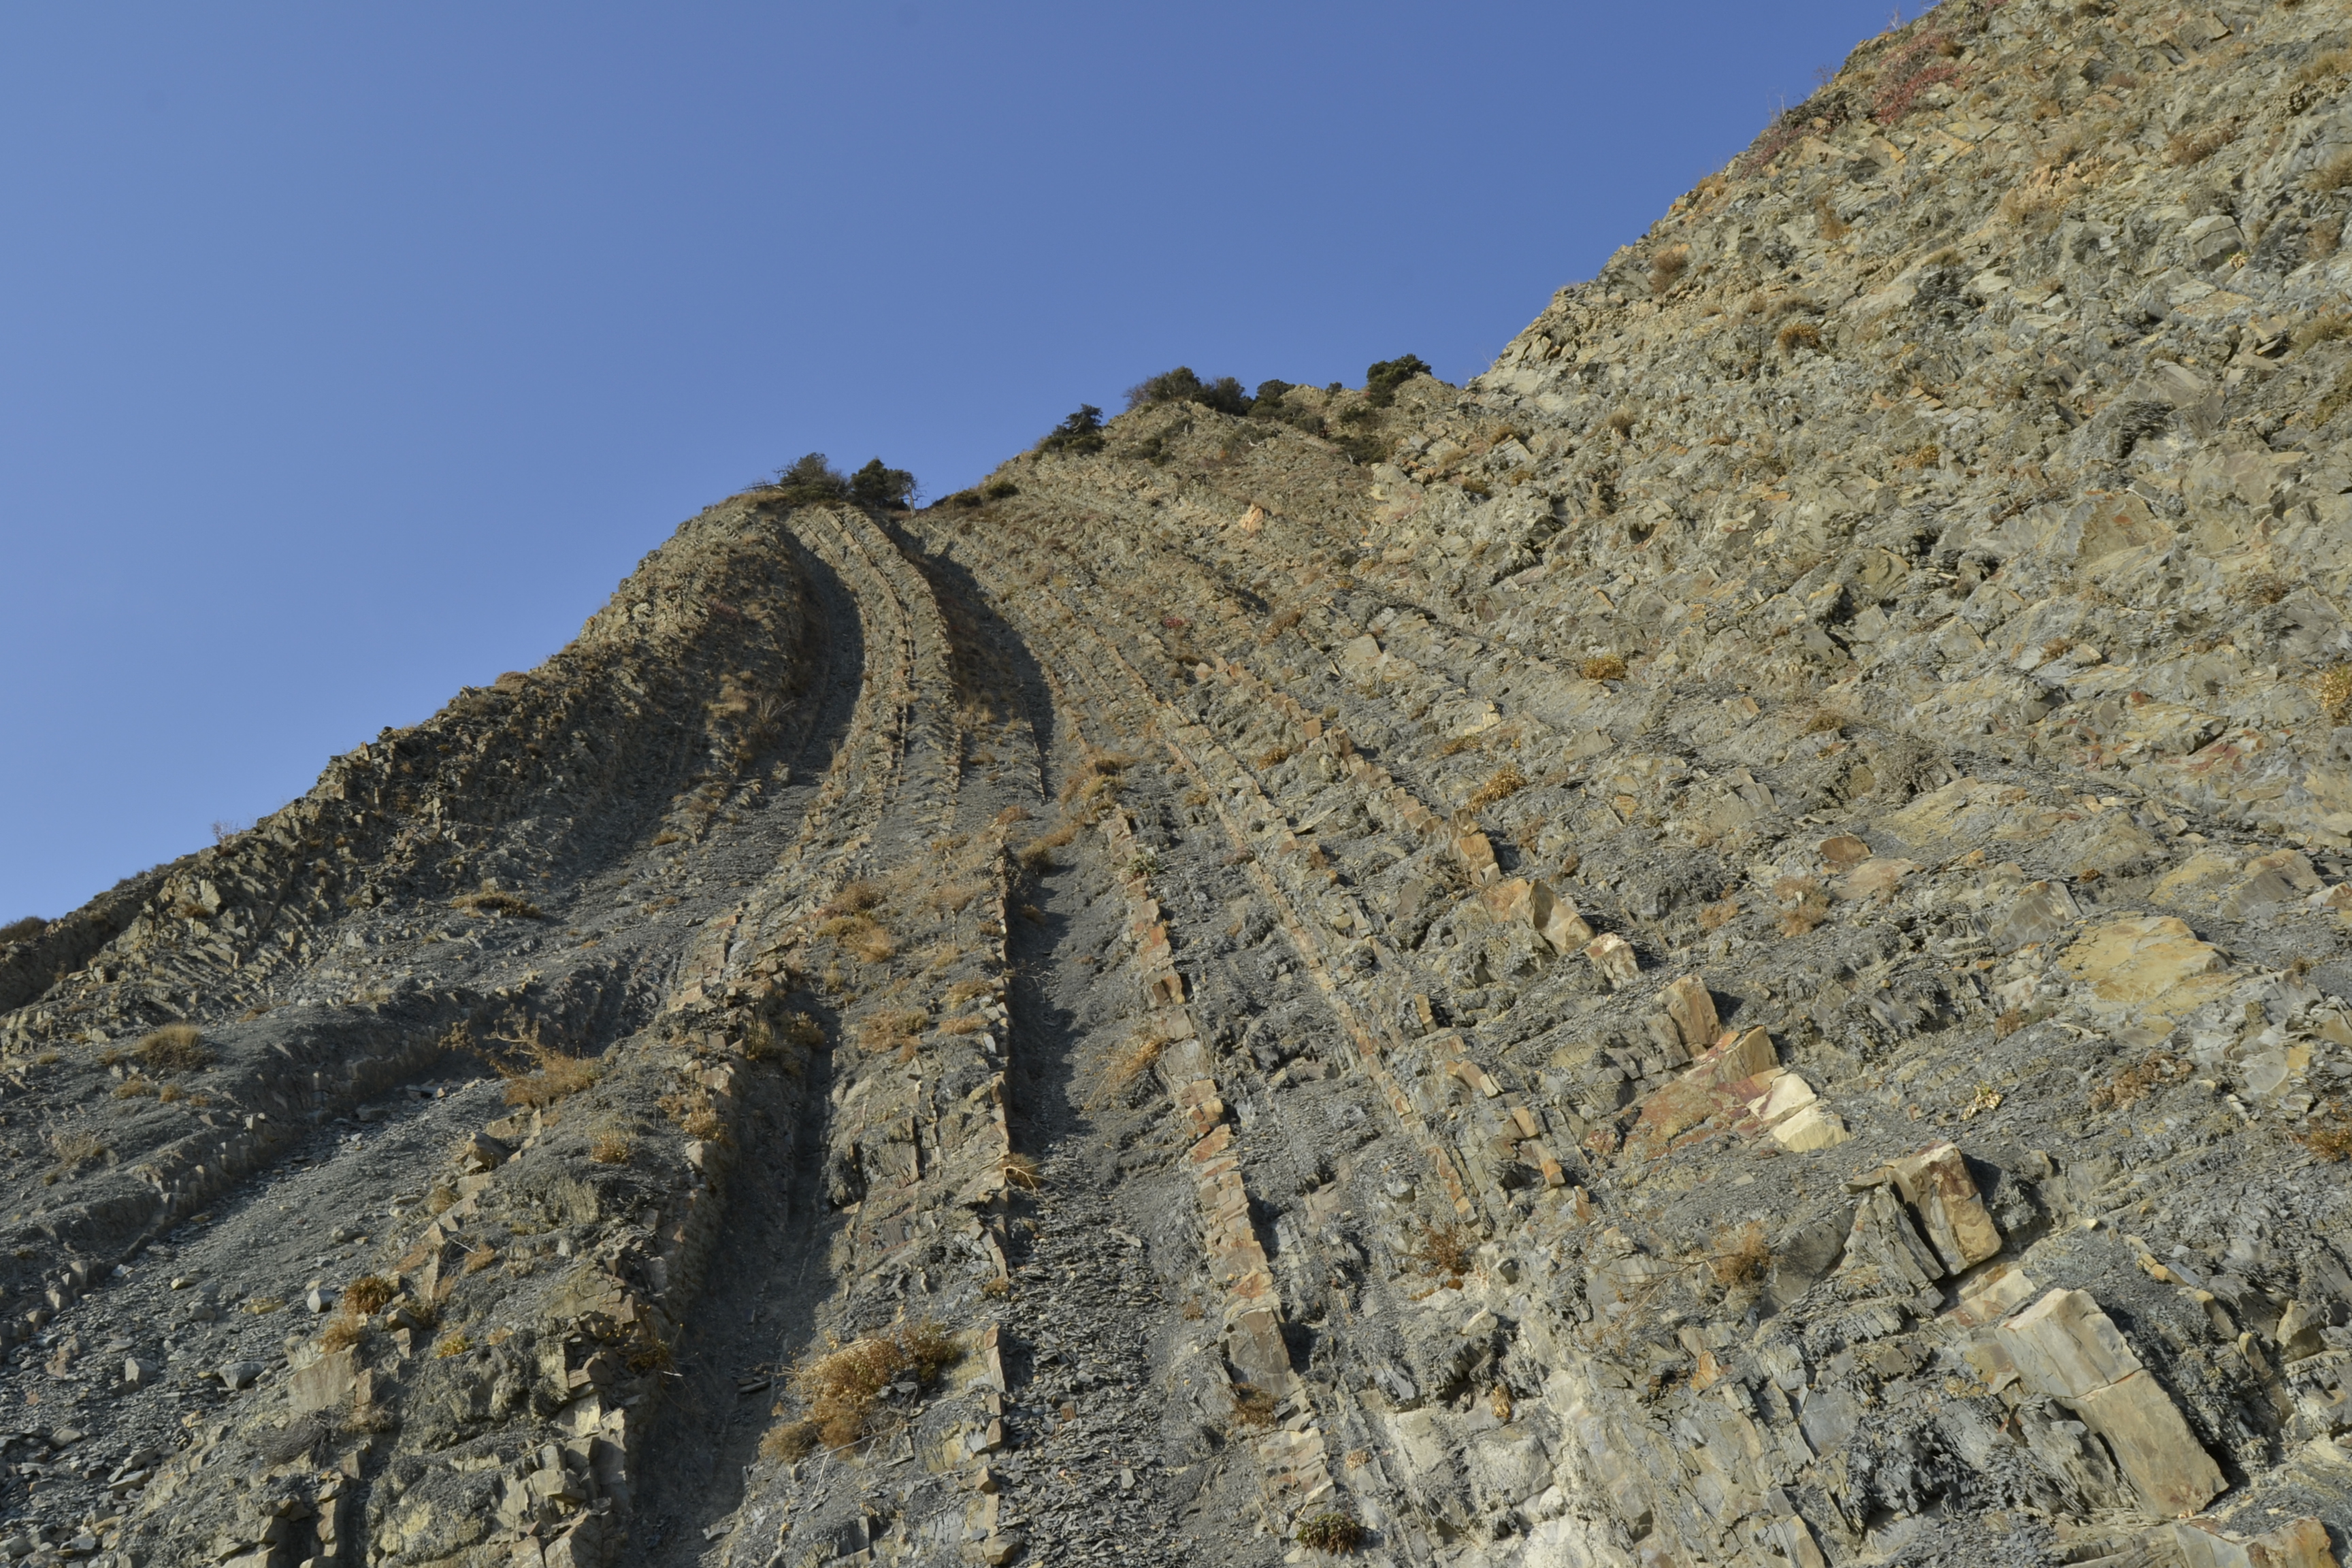
rock, sea, beach, wall, geology, outcrop, bedrock, formation, mountain, geological phenomenon, sky, cliff, terrain, dike, ridge, hill, intrusion, landscape, soil, fault, escarpment, klippe, sill